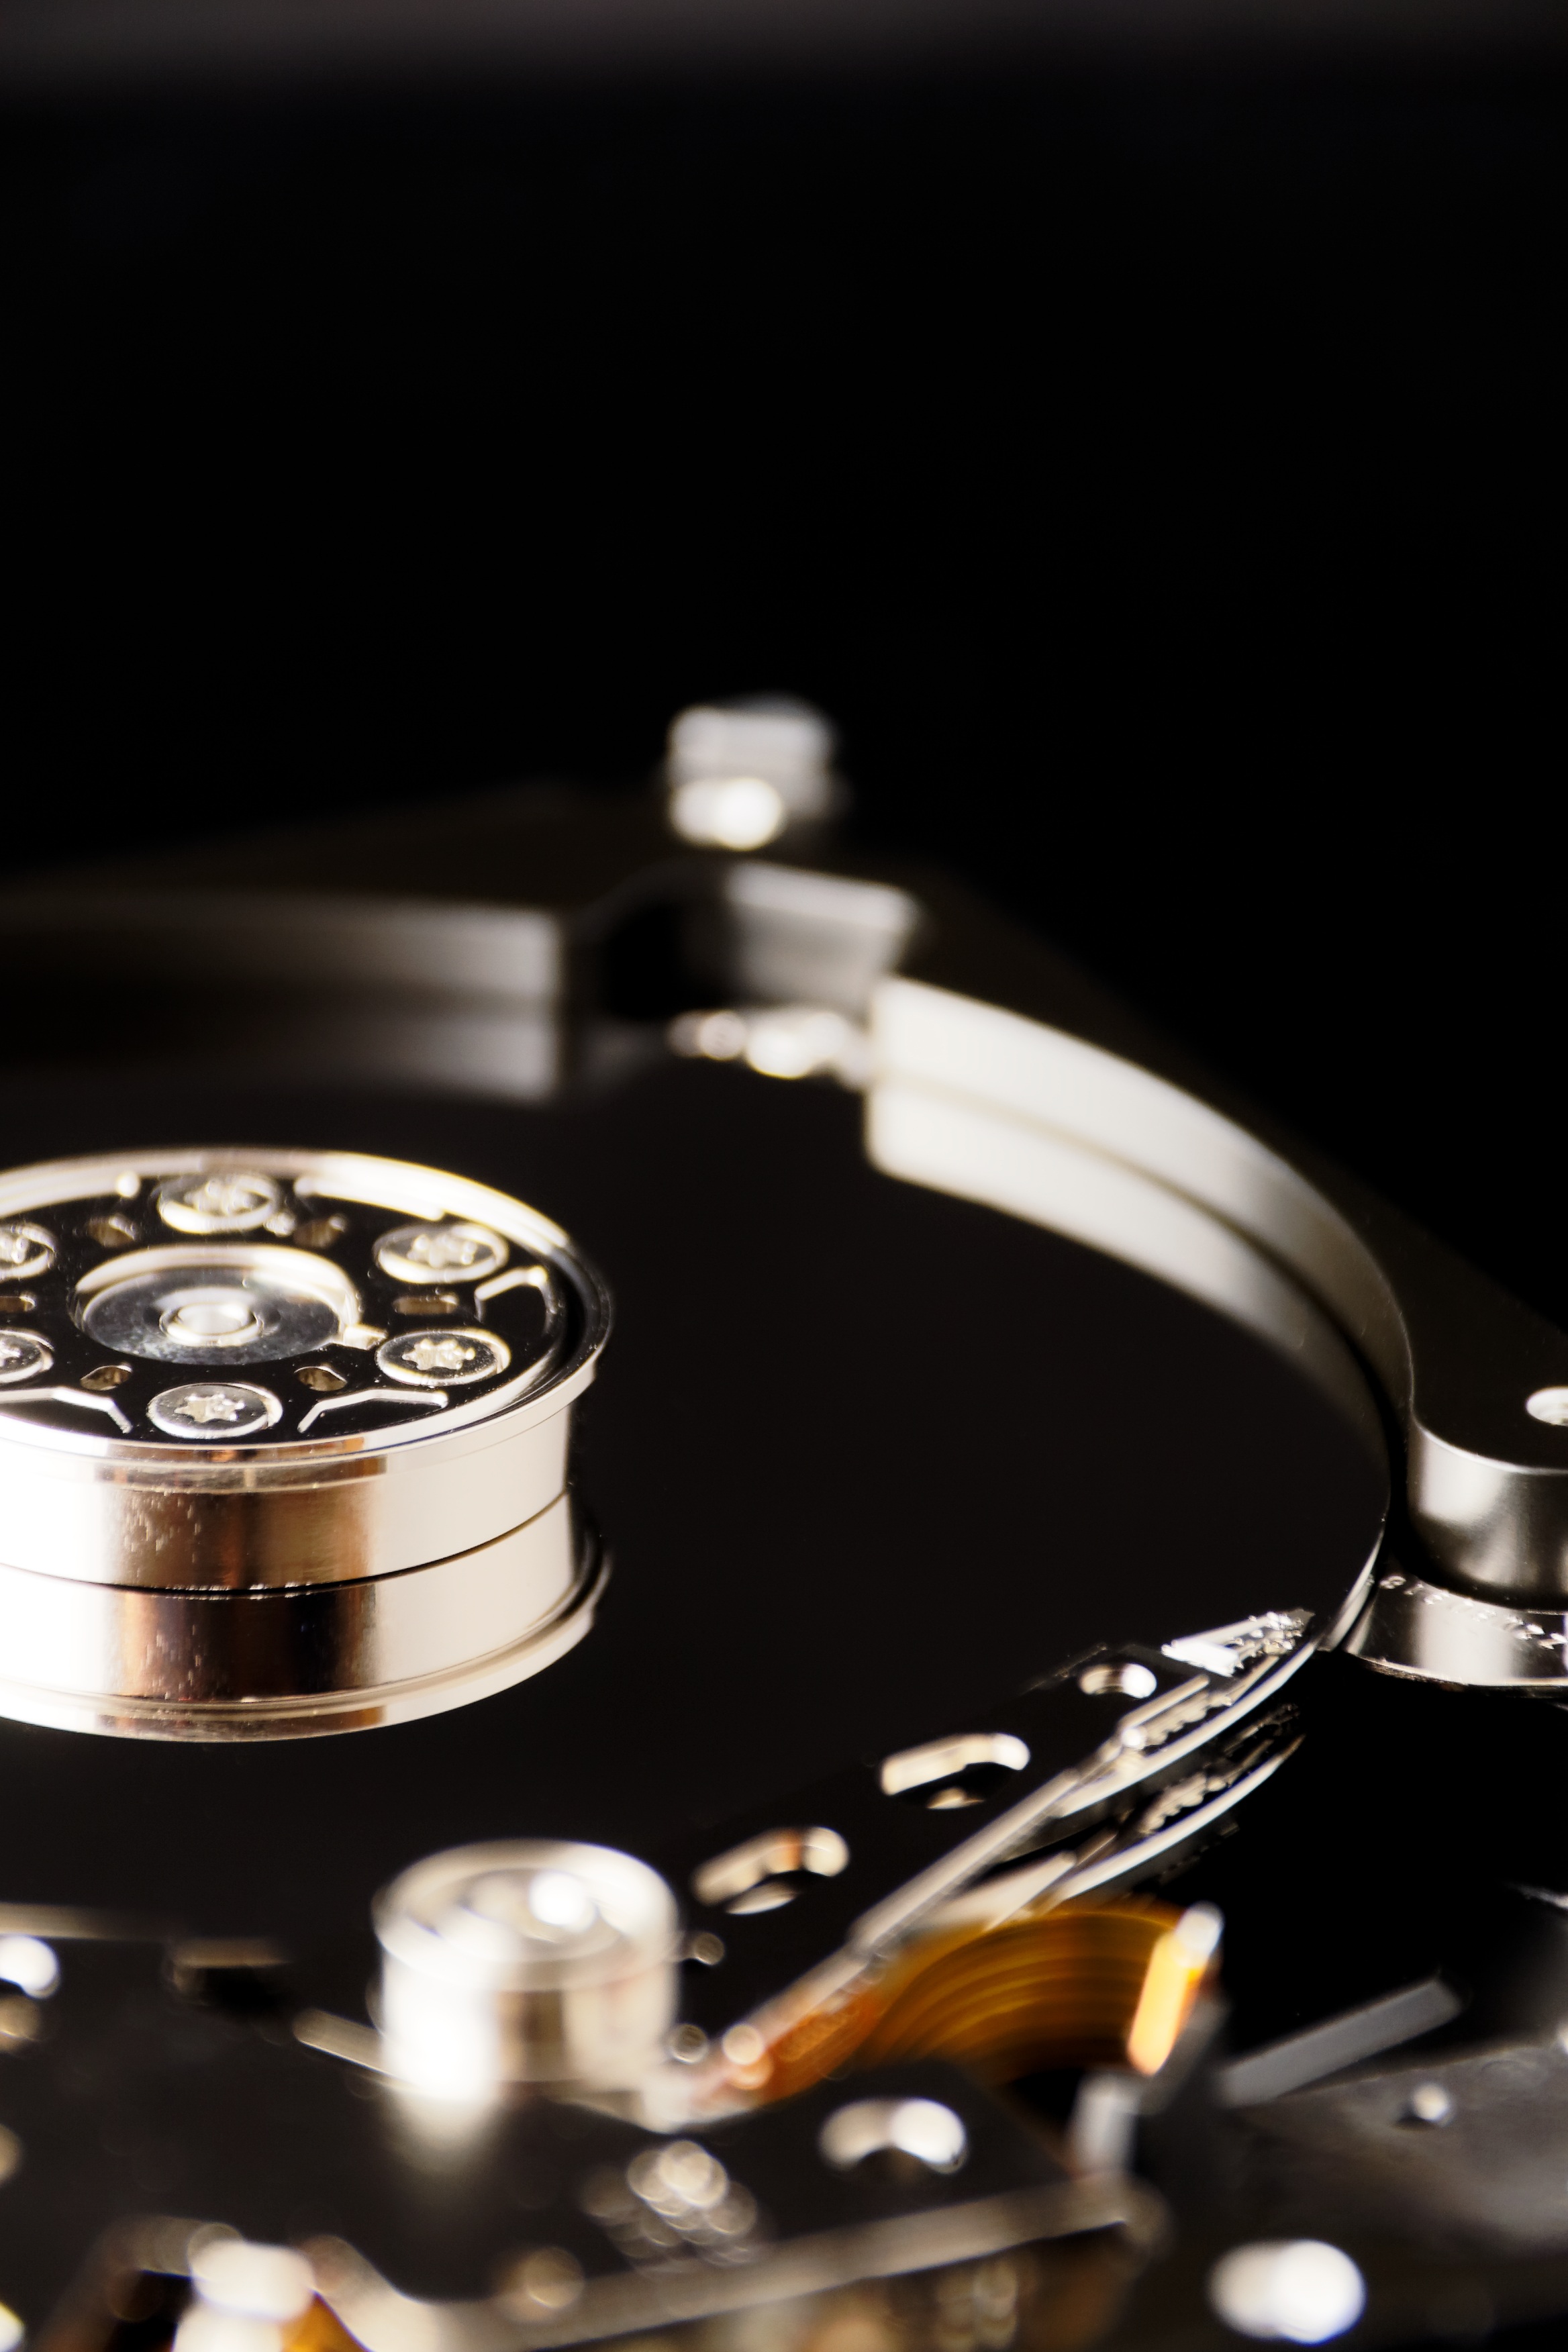
computer, watch, light, technology, photography, guitar, memory, black, drum, musical instrument, close up, electronics, glasses, digital, pc, macro photography, storage medium, hard drive, hdd, plucked string instruments, skin head percussion instrument